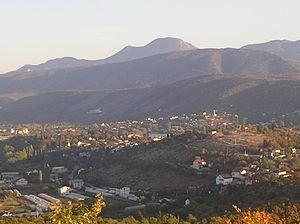
Gabela est une localité de Bosnie-Herzégovine, autrefois appelée Drijeva puis Drijevo et Osobljane. Elle appartient à la municipalité de Čapljina,